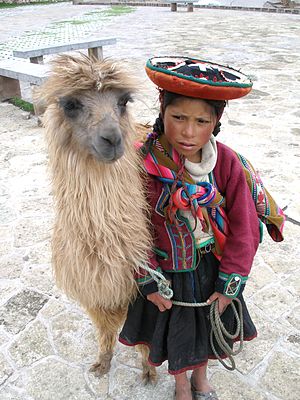
Lama (pattedyr) / Anvendelse
Pige med lama i Cusco i Peru
Lamaen er et dyr, som tilhører familien kameldyr. Den betragtes som den domesticerede form af guanaco. Lamaen lever i Andes i Sydamerika. I nutiden bruges den stadig som transportdyr i Sydamerika, men ikke så udbredt som tidligere, da den er blevet udkonkurreret af den mekaniserede verden. Lamaens uld og kød anvendes dog også i mindre udstrækning. Det er som oftest de kastrerede hanner, der benyttes som trækdyr, da de er lettest at håndtere.